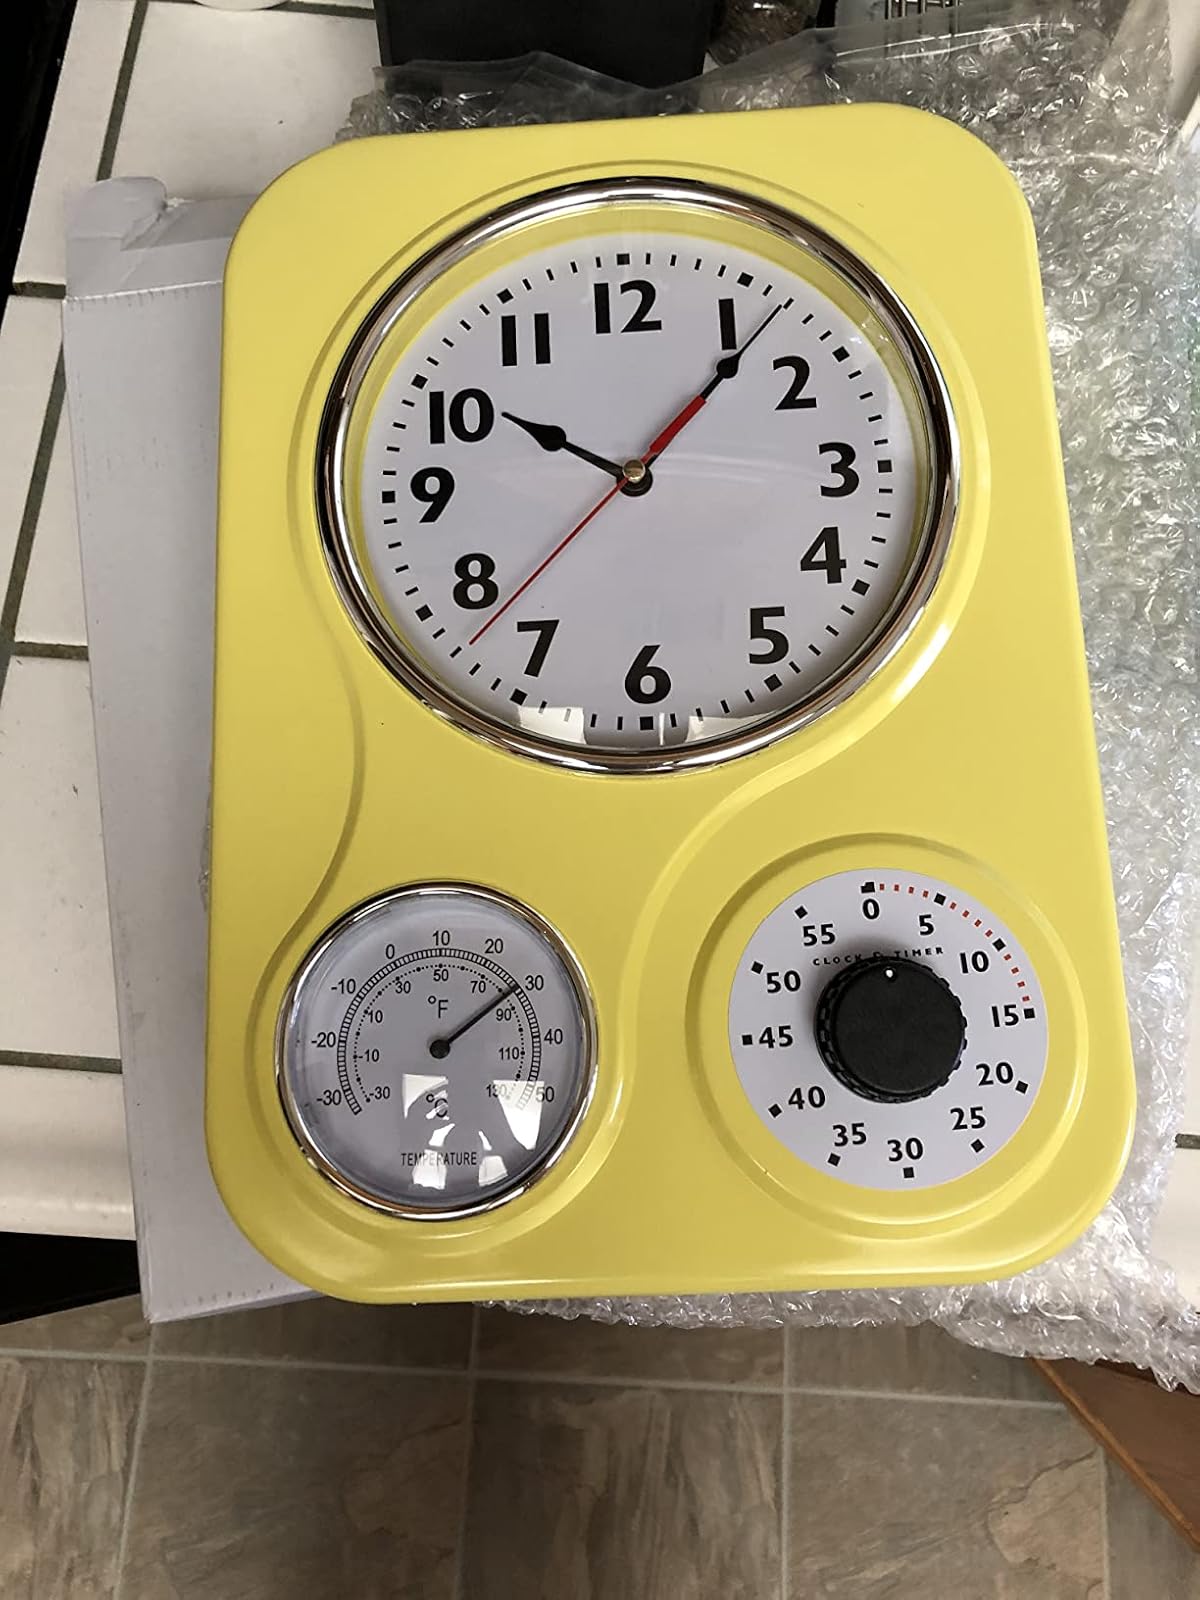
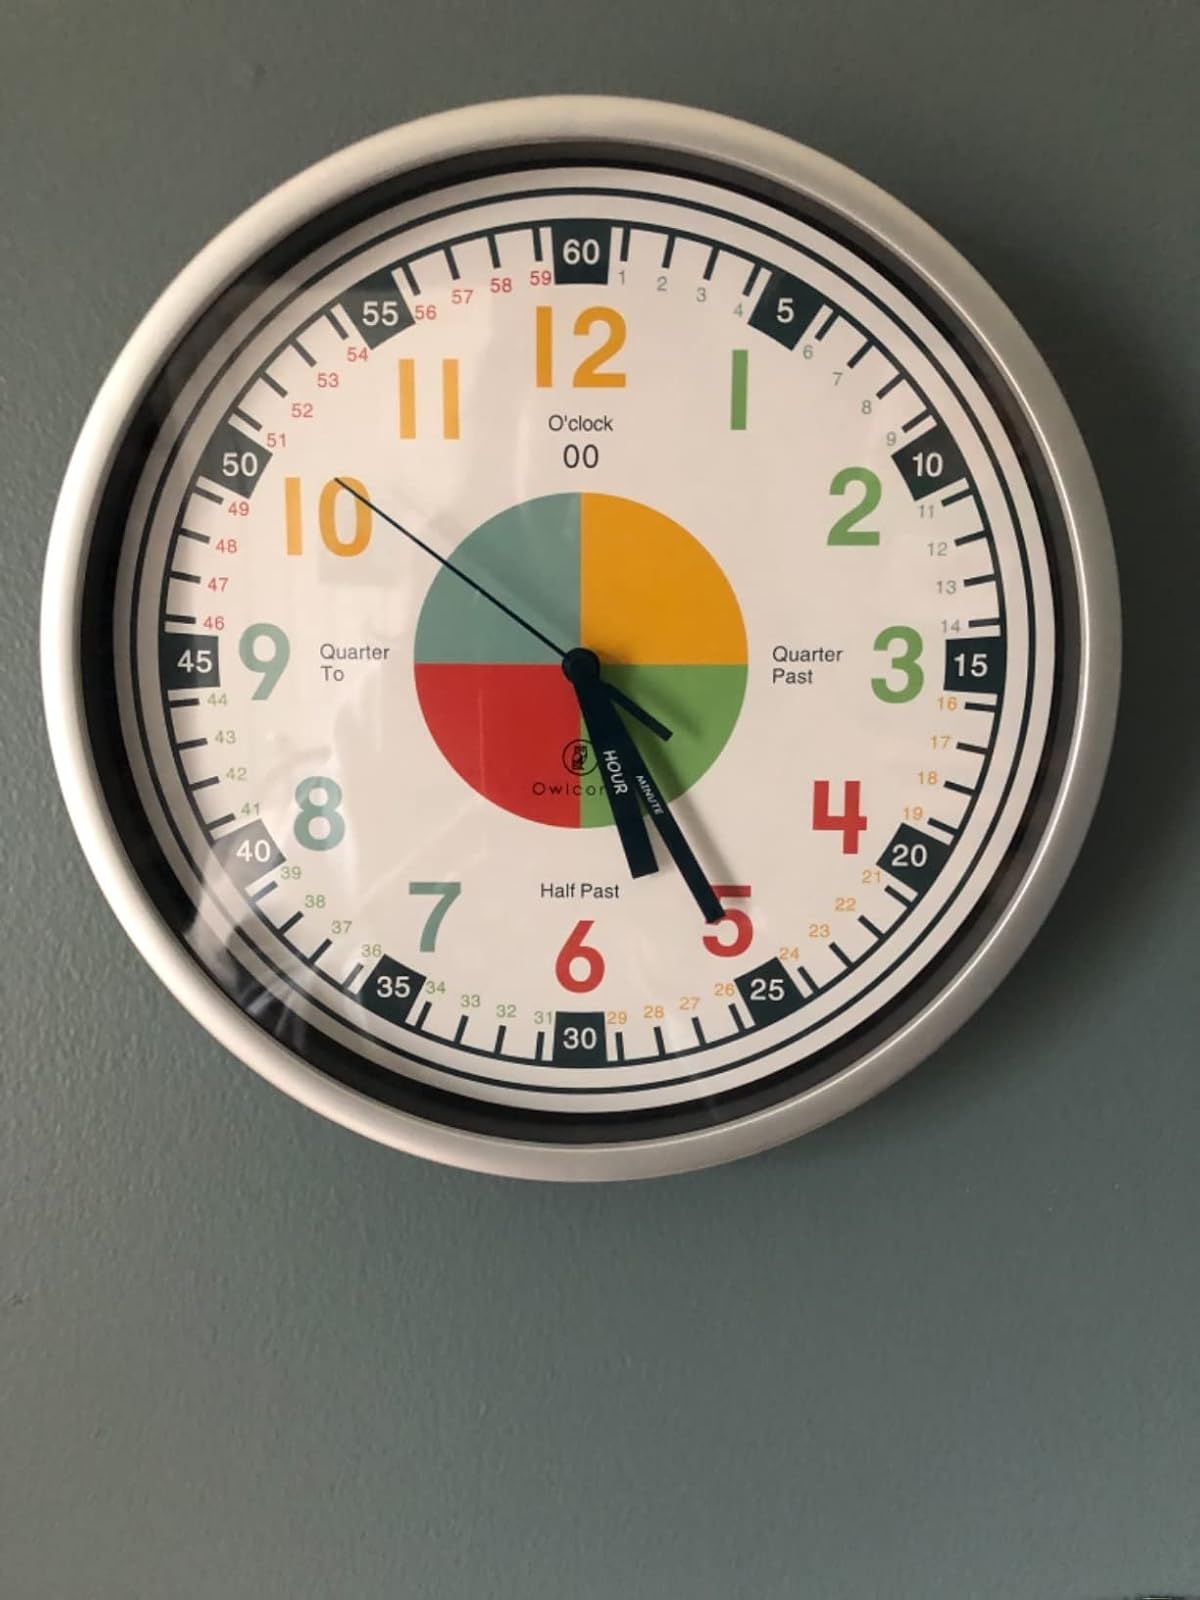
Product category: clock
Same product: no